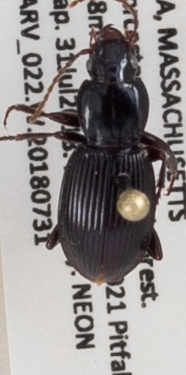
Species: Pterostichus tristis
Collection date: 2018-07-31
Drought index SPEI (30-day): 1.216
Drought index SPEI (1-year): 0.63
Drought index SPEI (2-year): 0.132